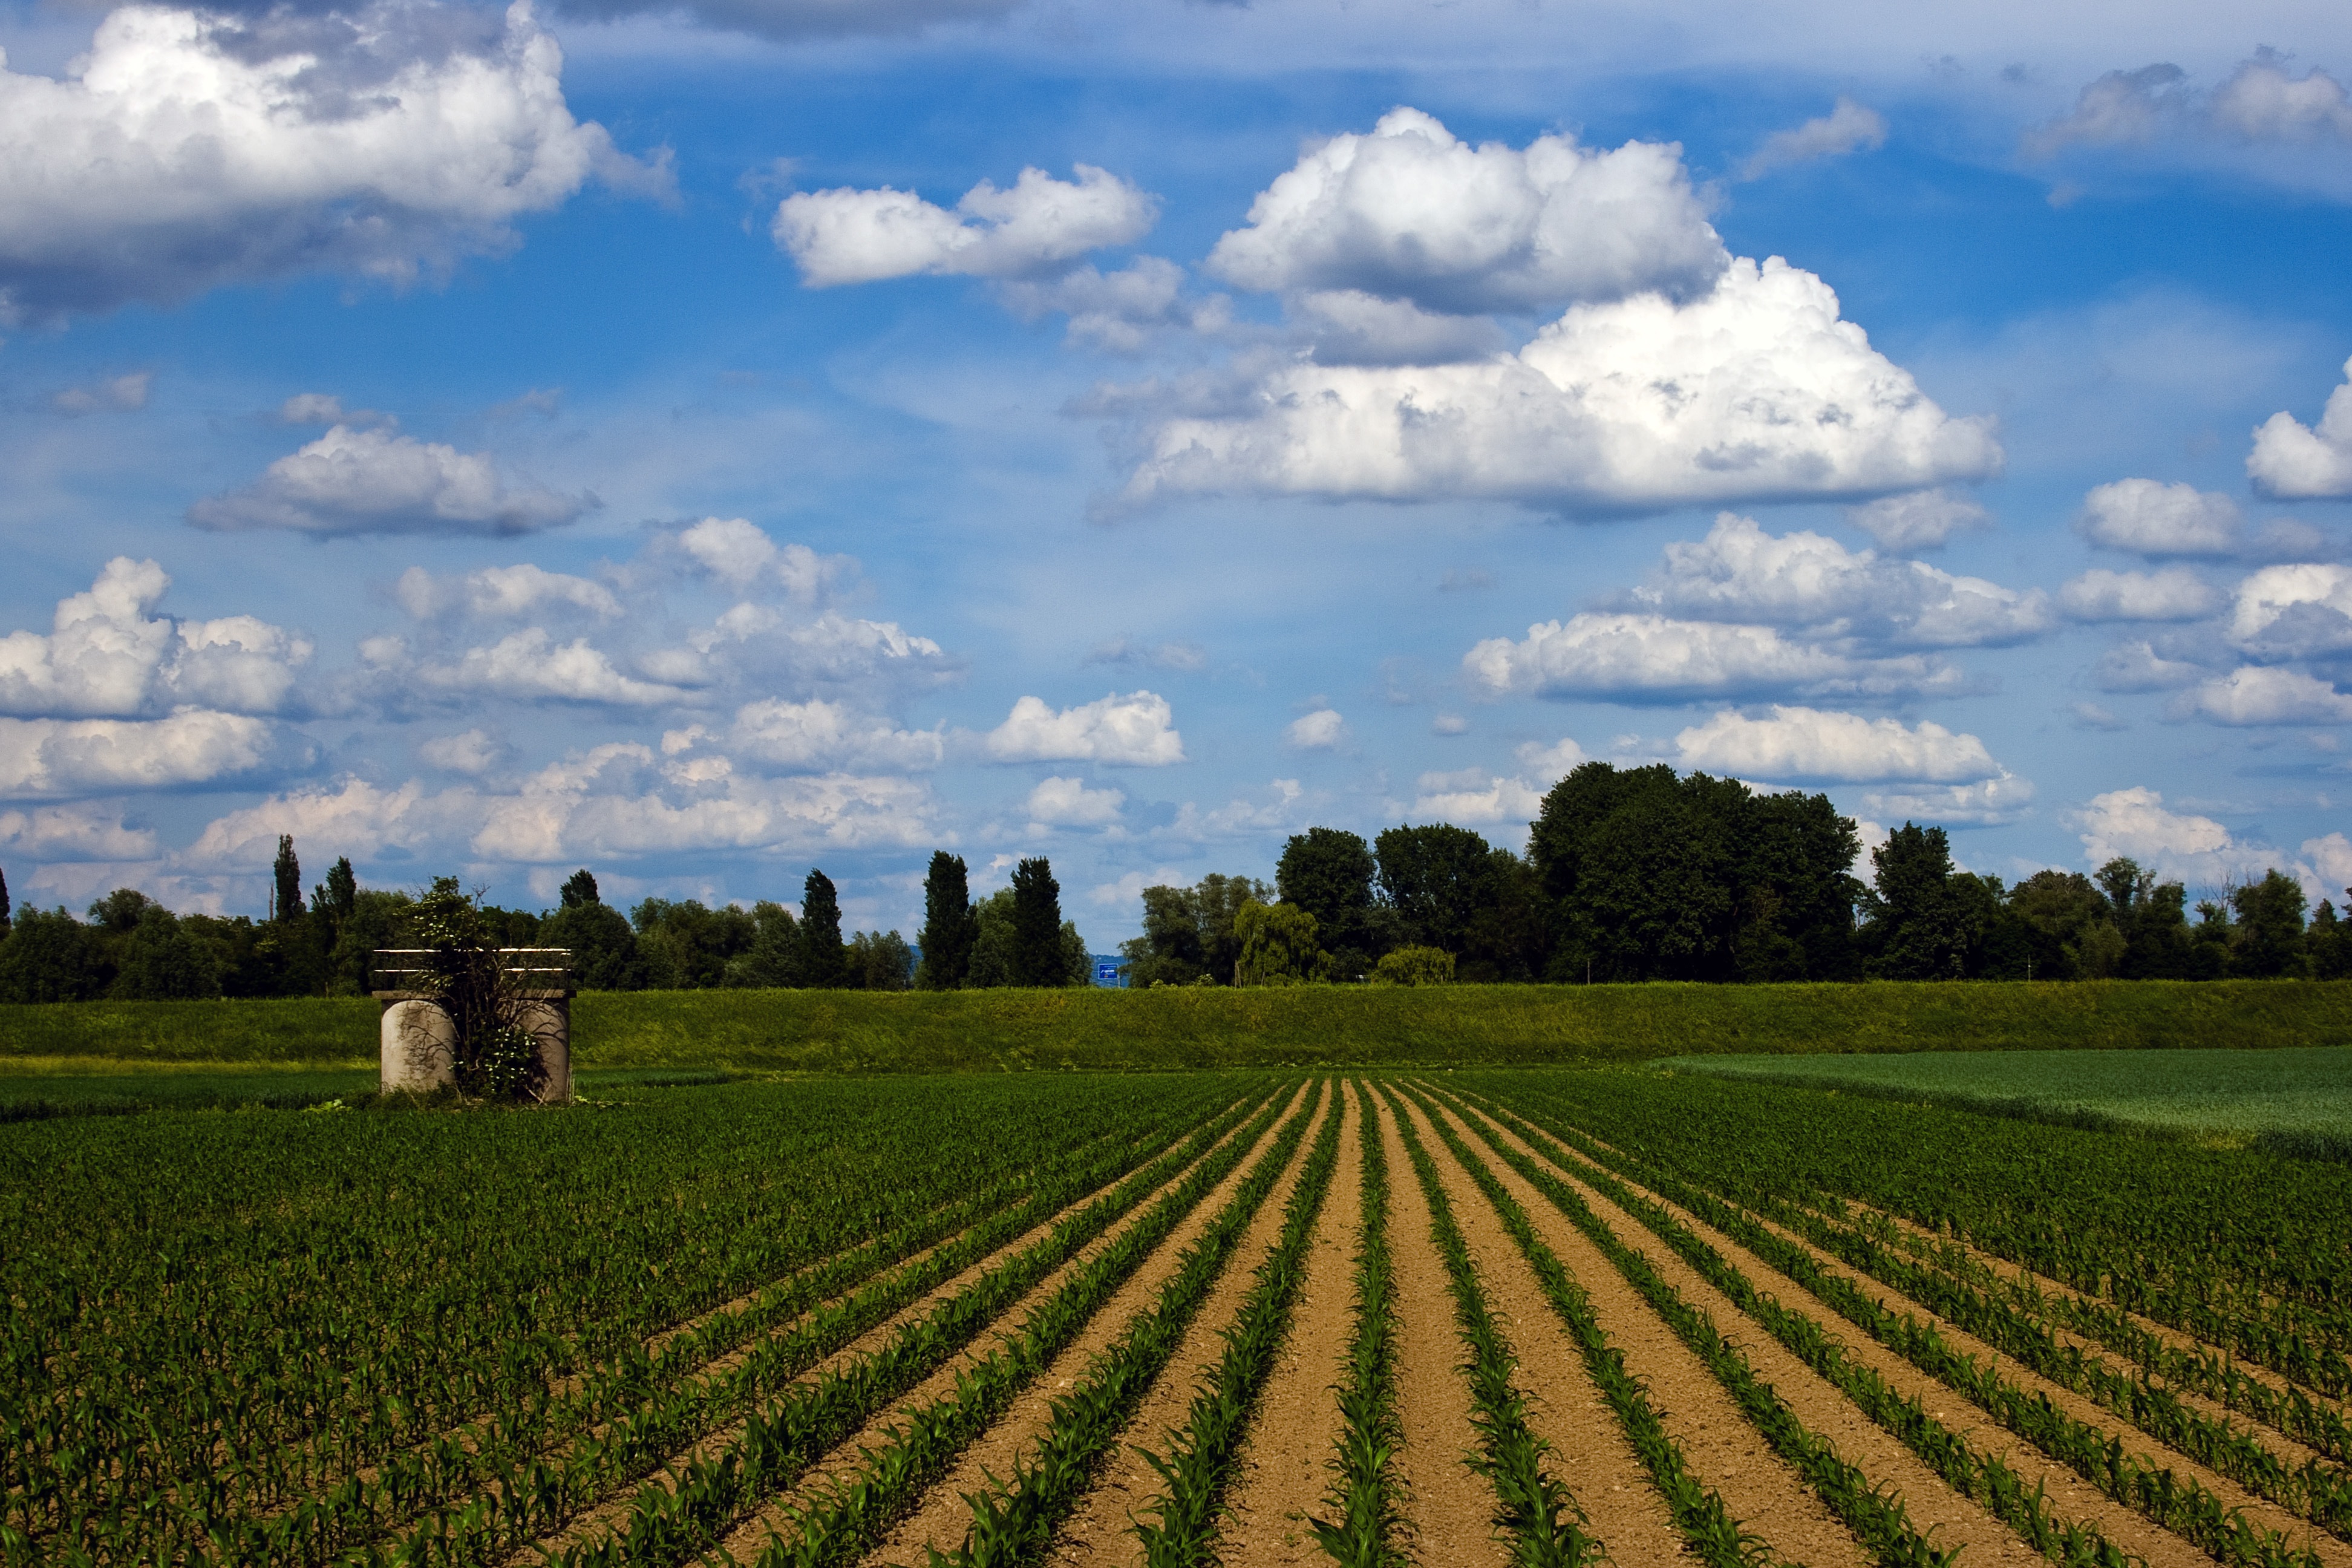
landscape, tree, nature, grass, horizon, cloud, sky, field, farm, meadow, prairie, hill, flower, panorama, spring, crop, pasture, corn, soil, blue, agriculture, plain, clouds, grassland, plantation, plateau, rural area, paddy field, grass family